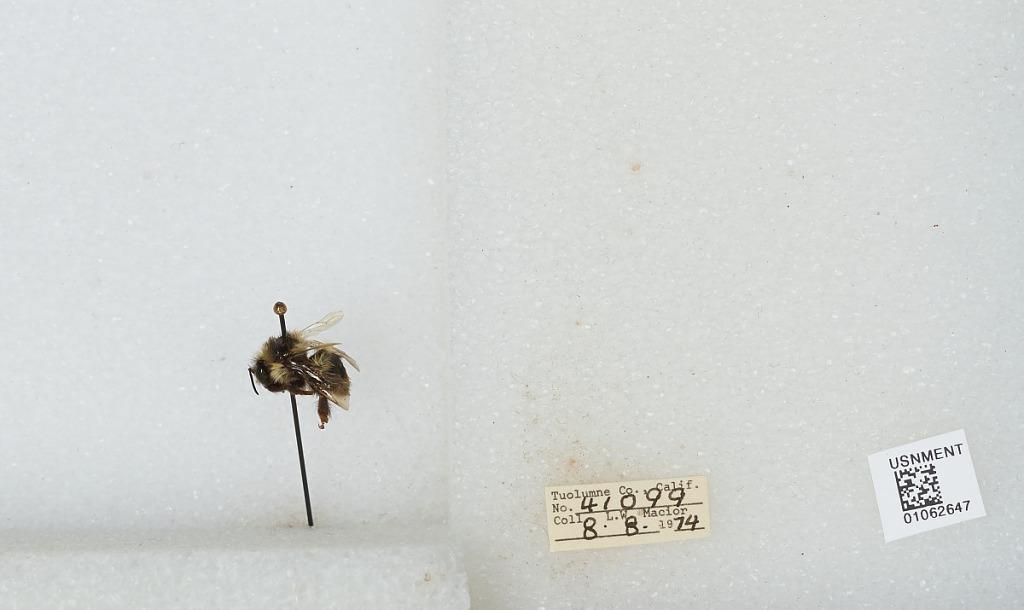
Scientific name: Bombus bifarius nearcticus
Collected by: L. Macior
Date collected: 1974-8-8
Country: United States
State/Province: California
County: Tuolumne
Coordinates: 38.02, -119.93